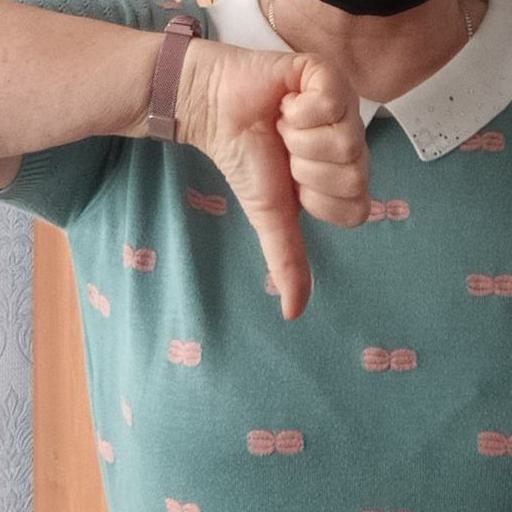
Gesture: dislike